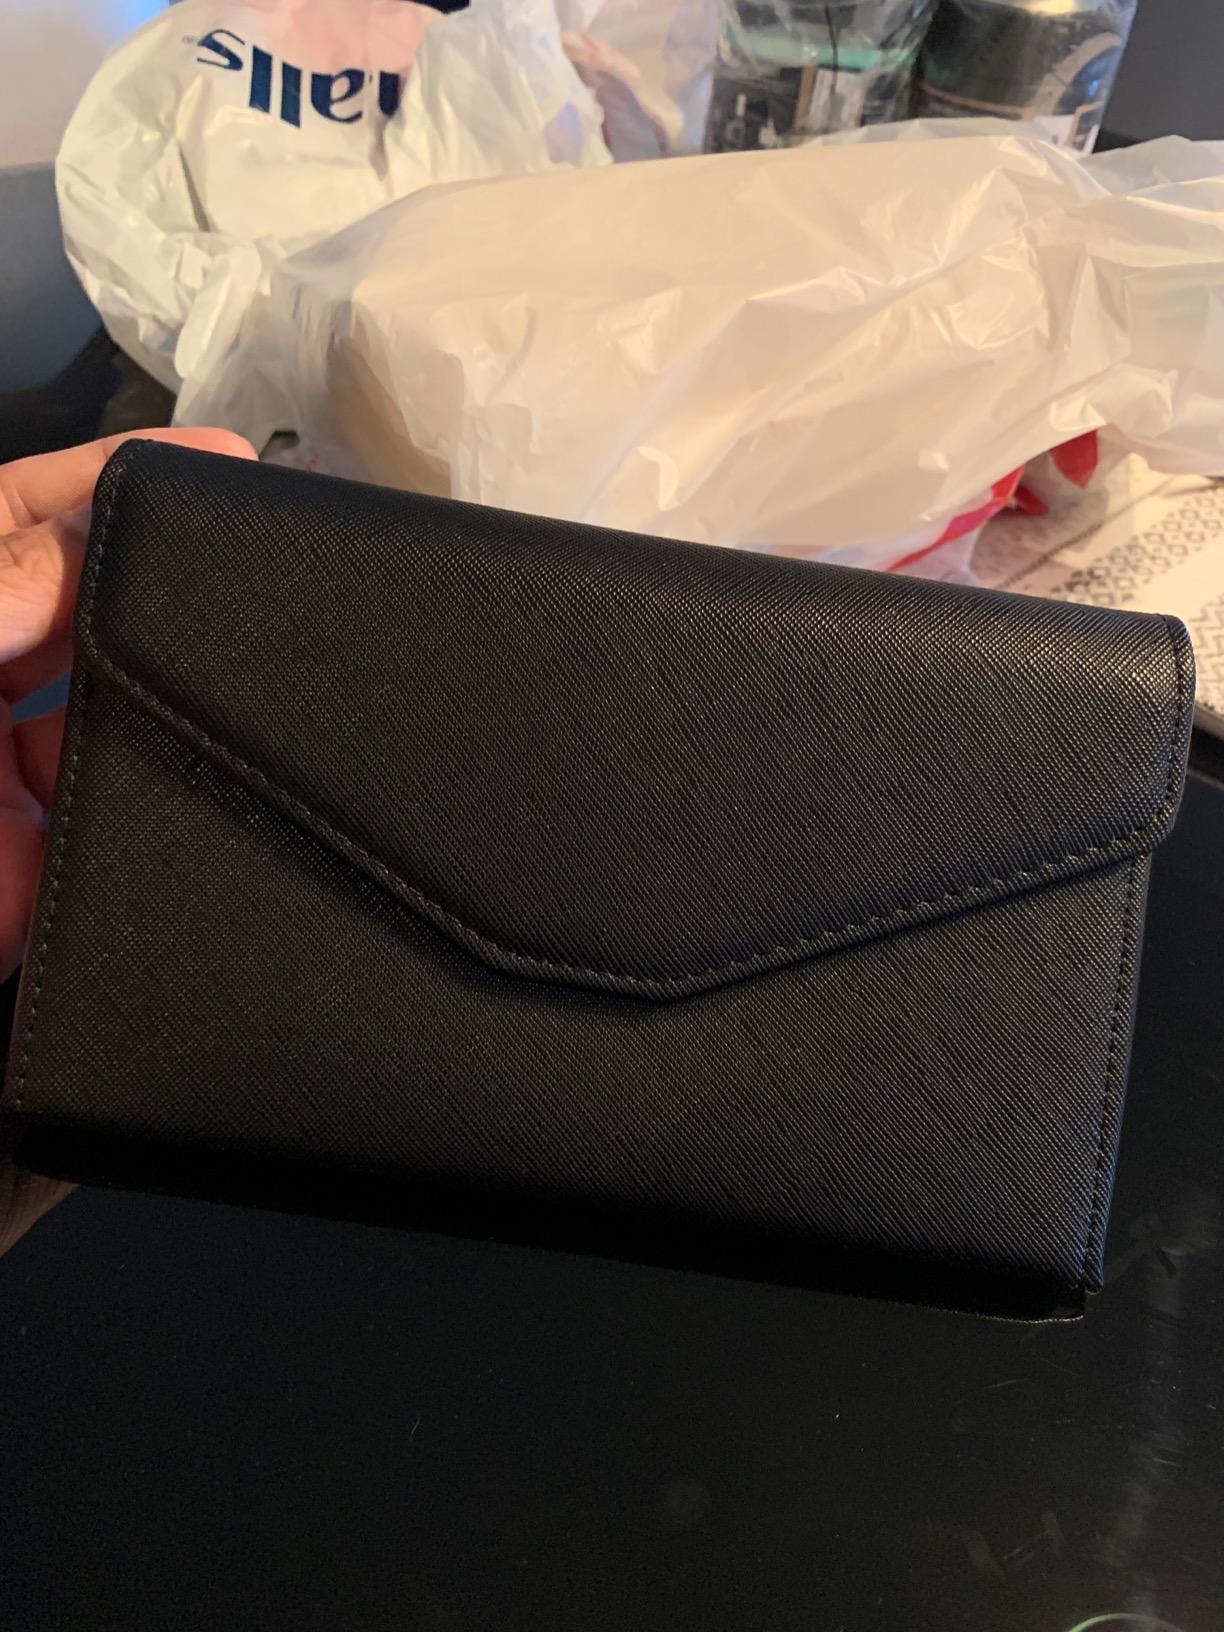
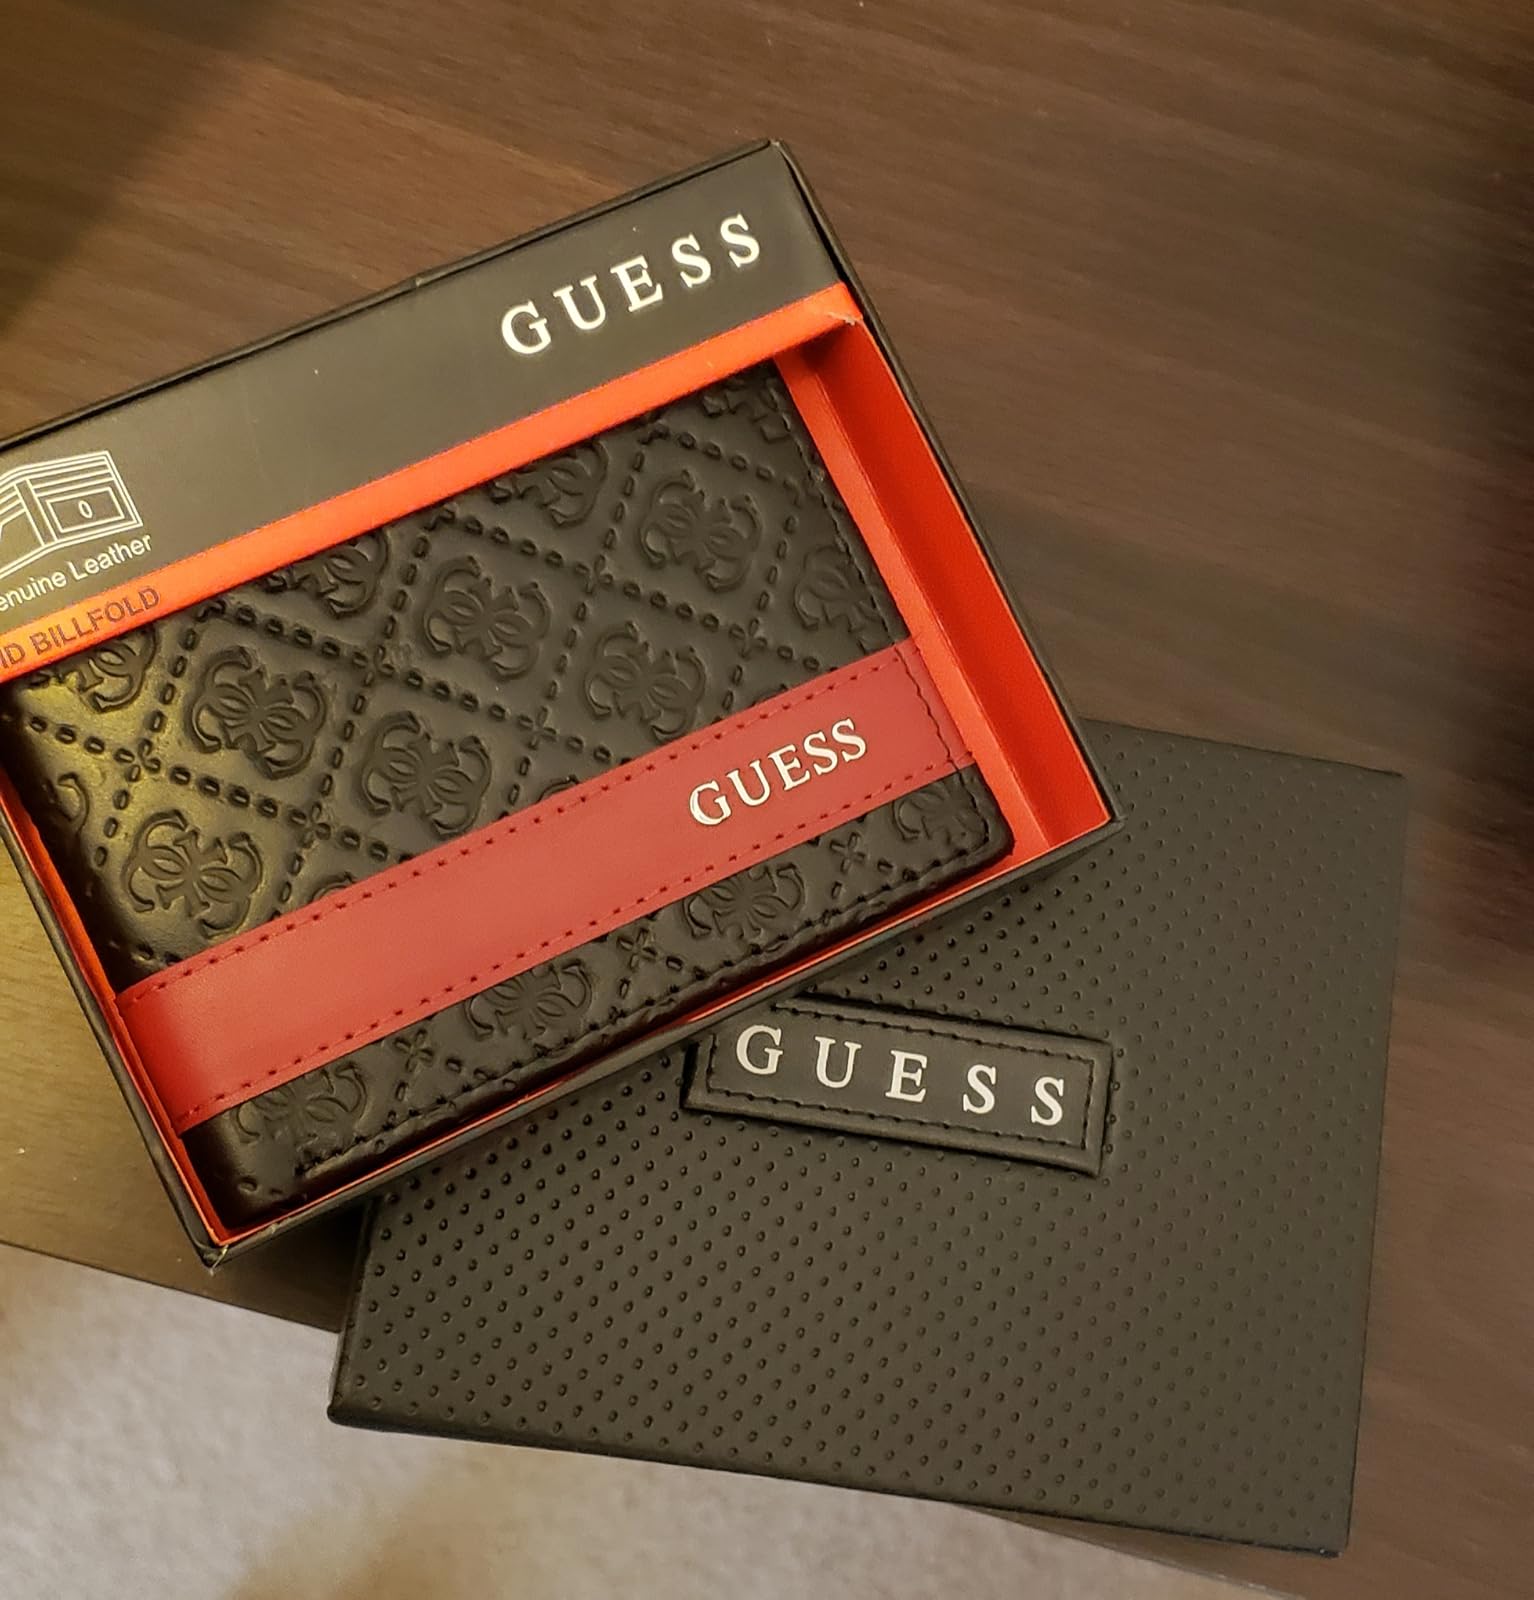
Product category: accessories_wallet
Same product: no